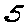
Label: 5